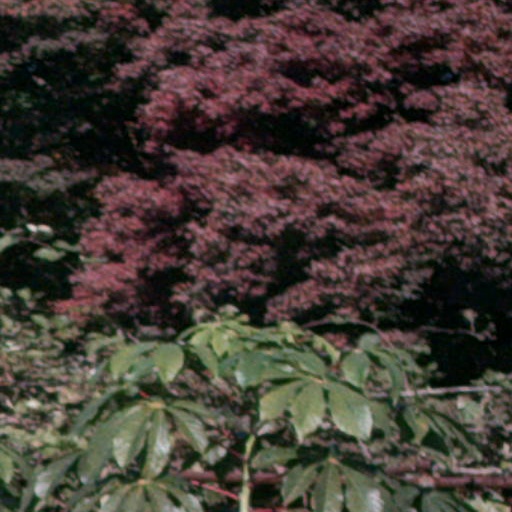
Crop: cassava